Smile.dk

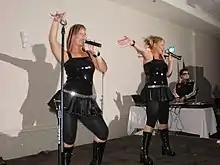
Smile.dk performing in 2008

In early 2008, Smile.dk's producers Jamie Thompson (J-Mi/DJ Slash/MC Jay) and Dick Örnå (Mr. Dee) announced at the BubblegumDancer.com Forums that Smile.dk would be returning in 2008 with a worldwide single, "Doki Doki", and an album, "Party Around the World". It was also announced that Kernby would be leaving the group, and Hanna Stockzell later joined. Then-new singer Stockzell performed in all of the songs on "Party Around the World", except for "Doki Doki", which featured only Almqvist and Kernby, despite Kernby no longer being an active member.